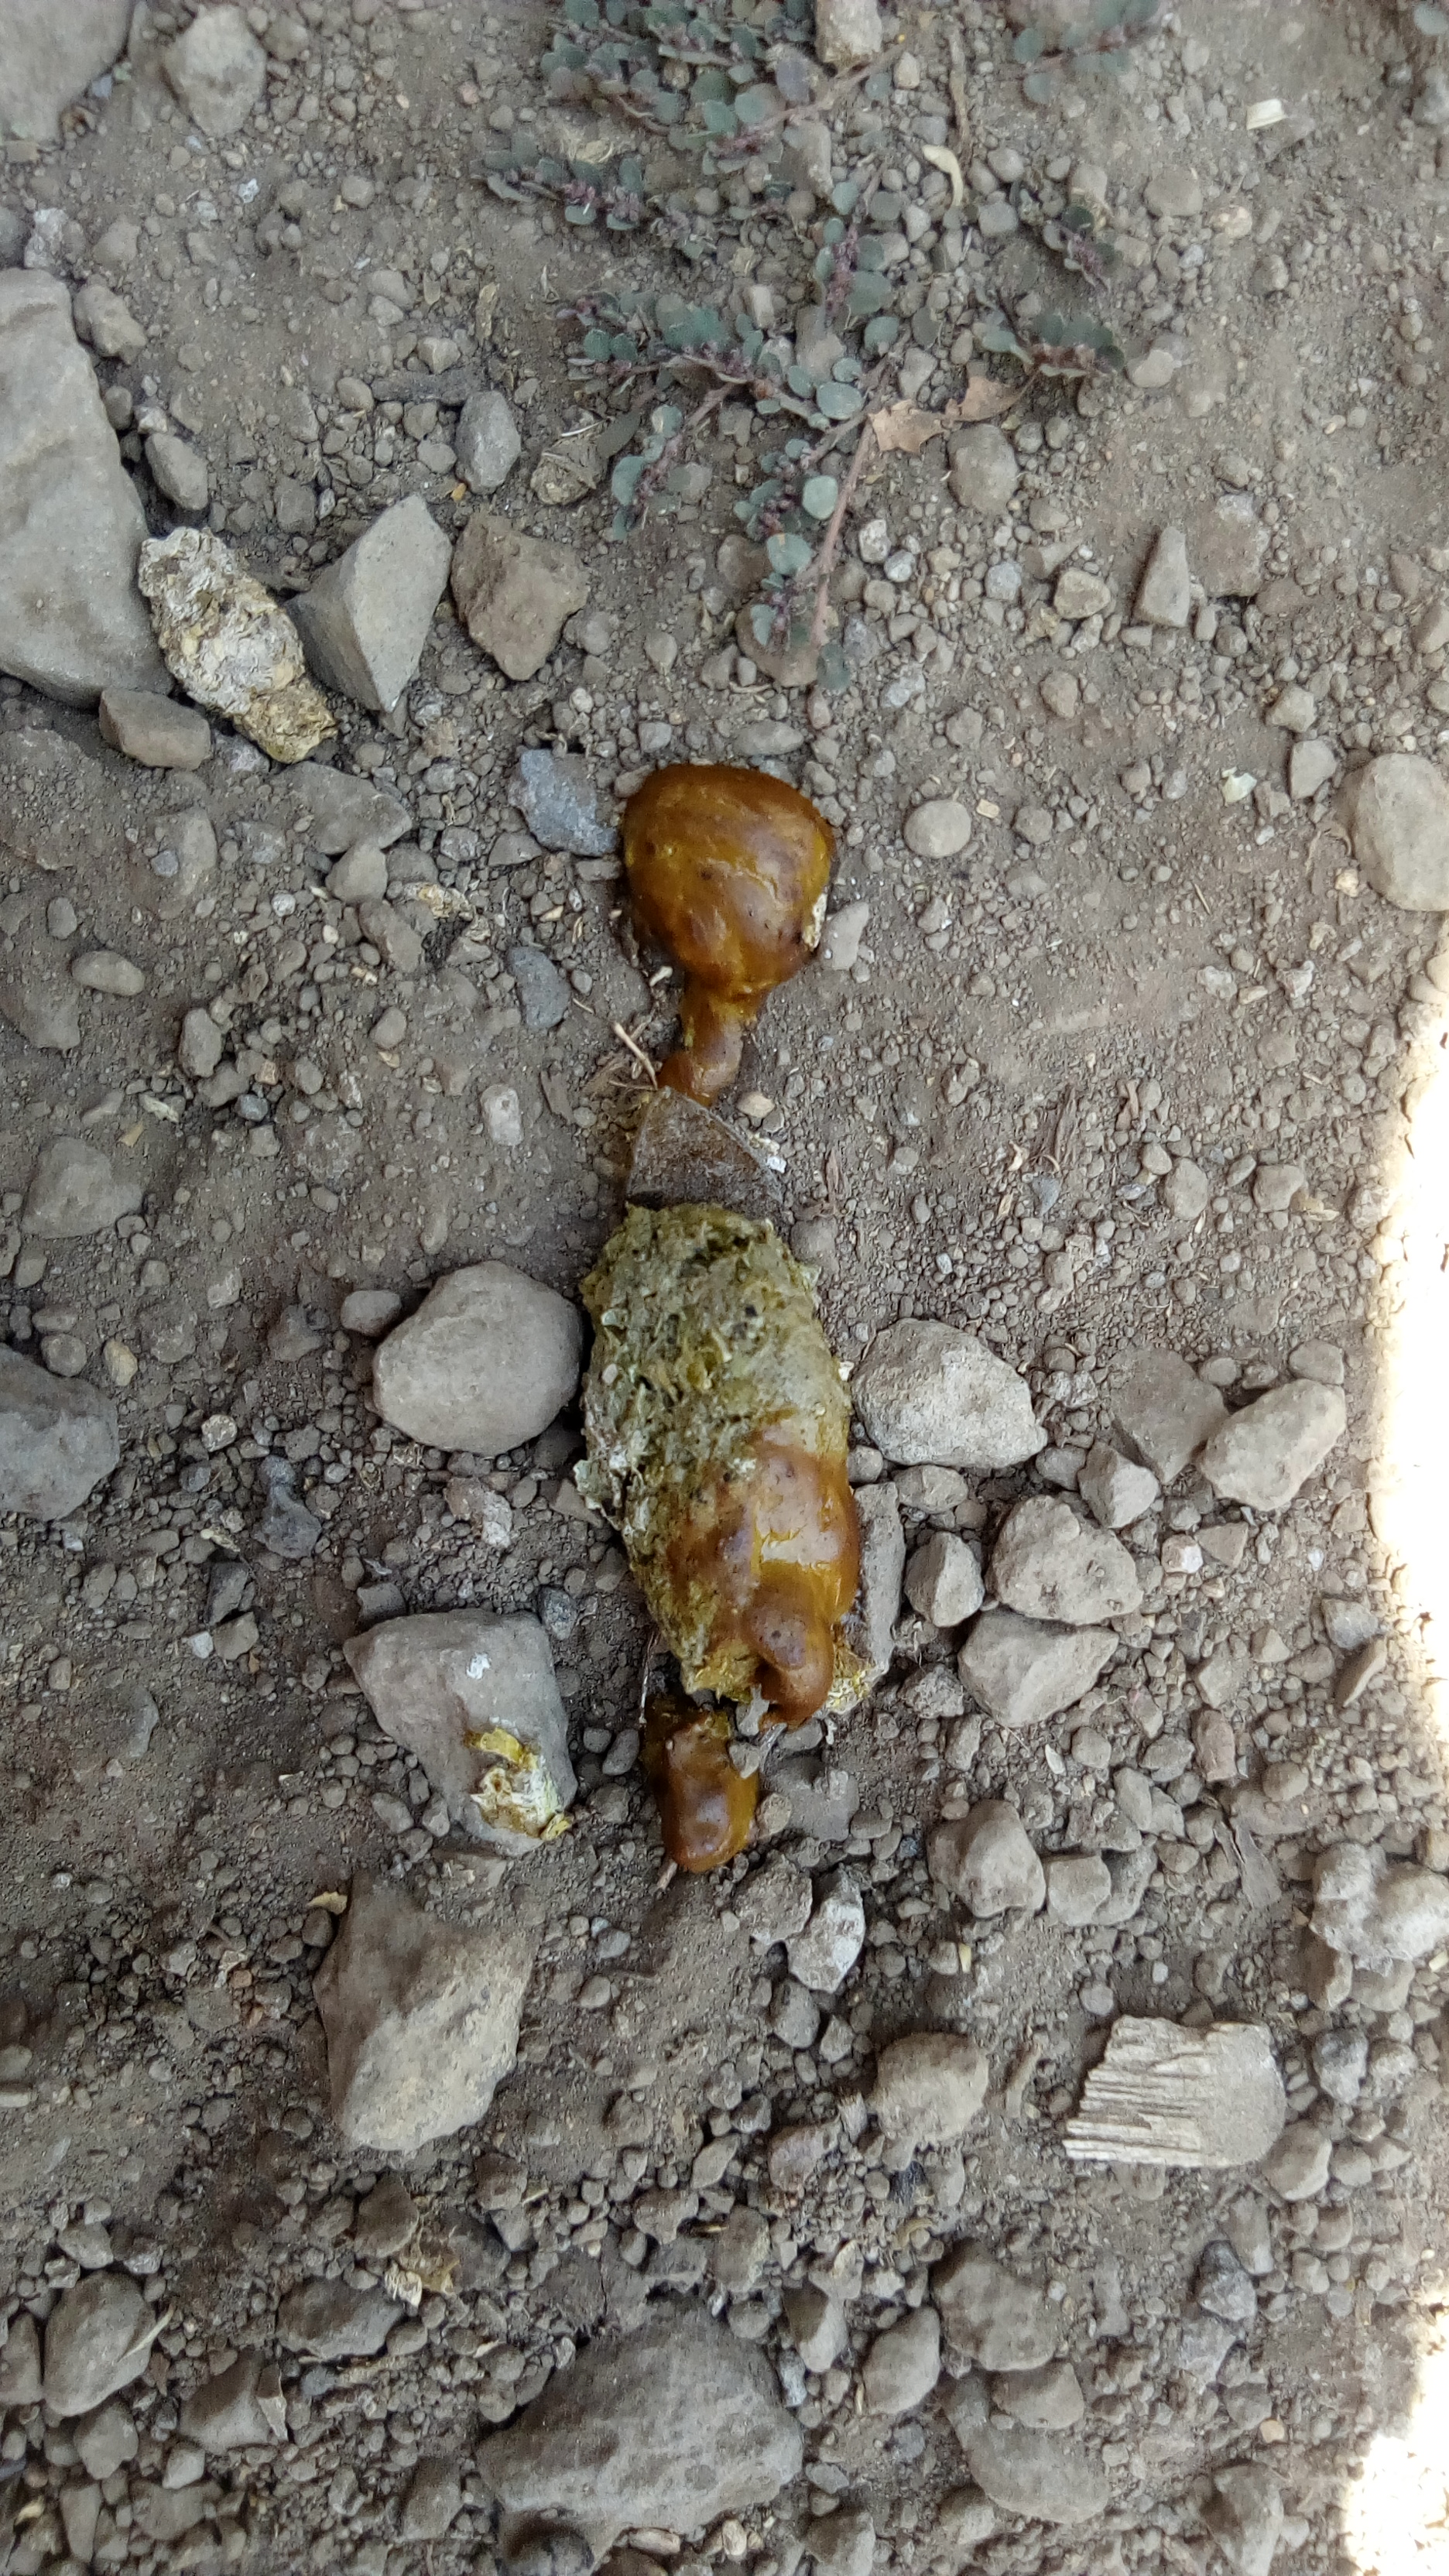
PCR-confirmed diagnosis: Coccidiosis